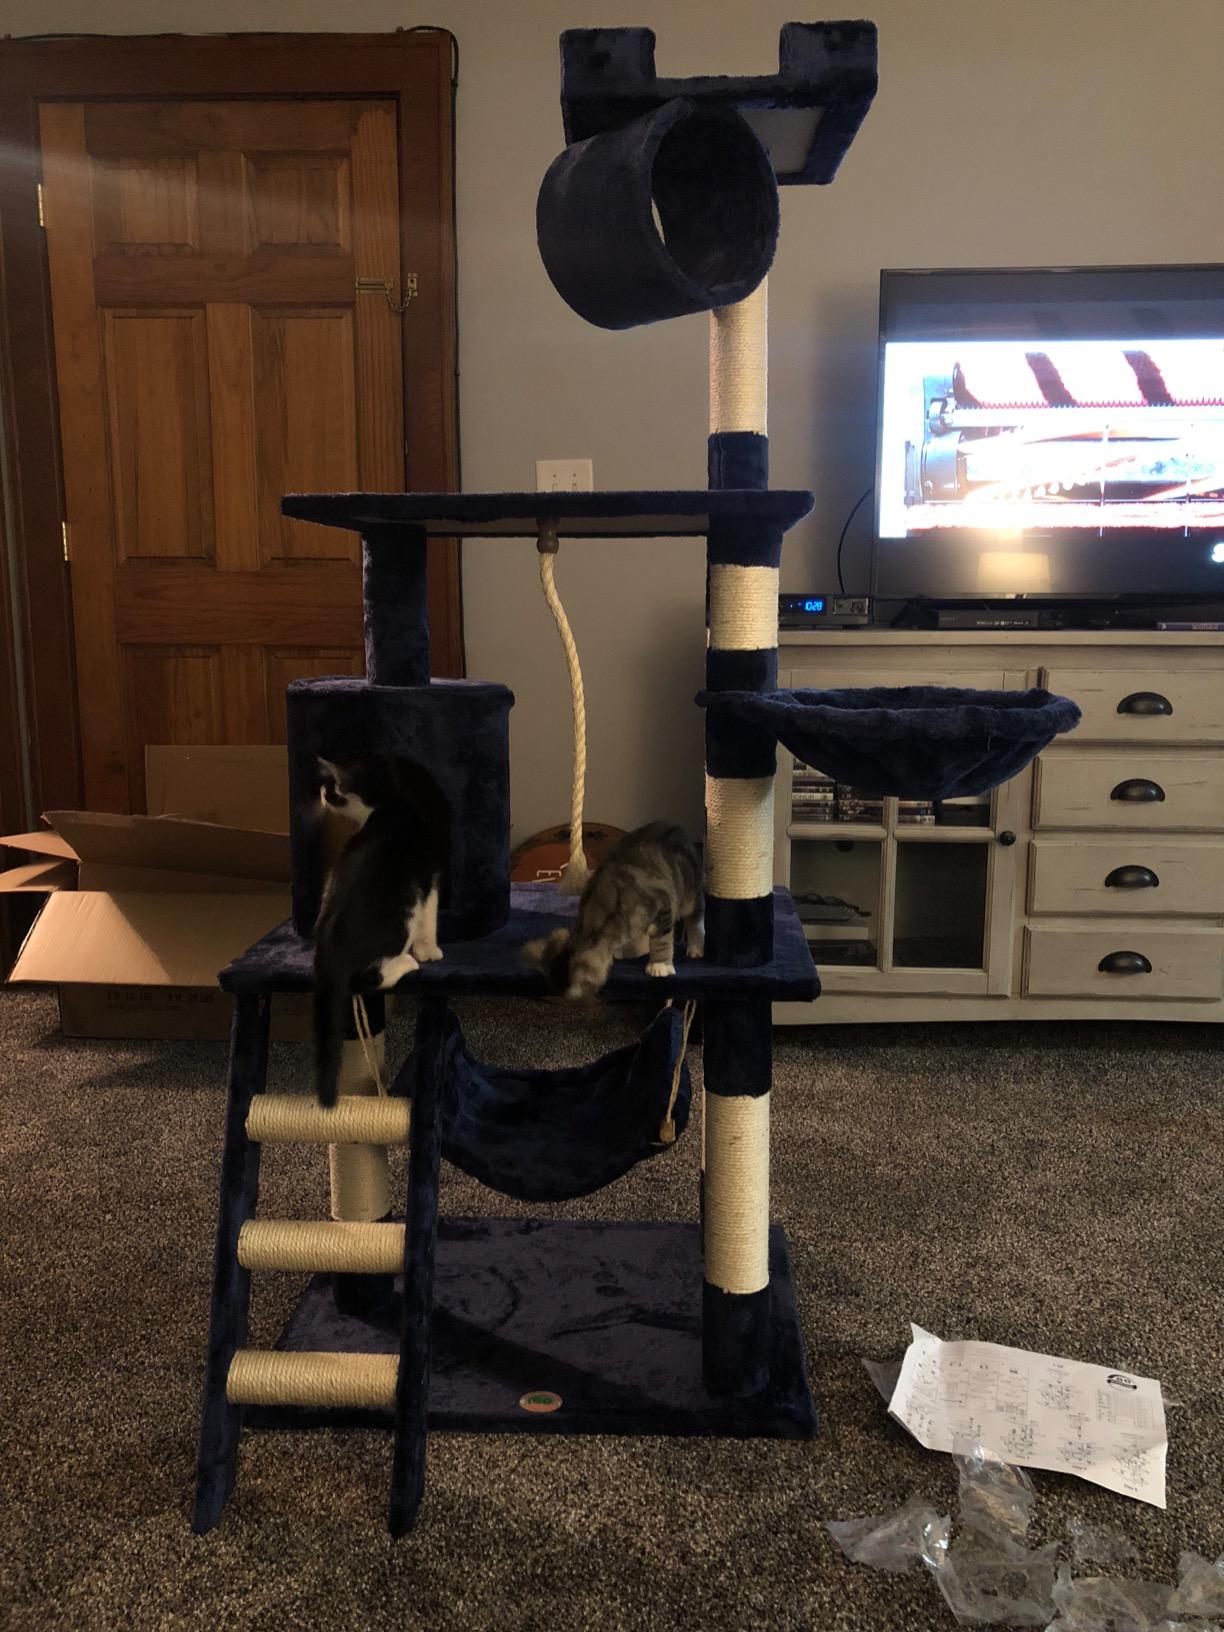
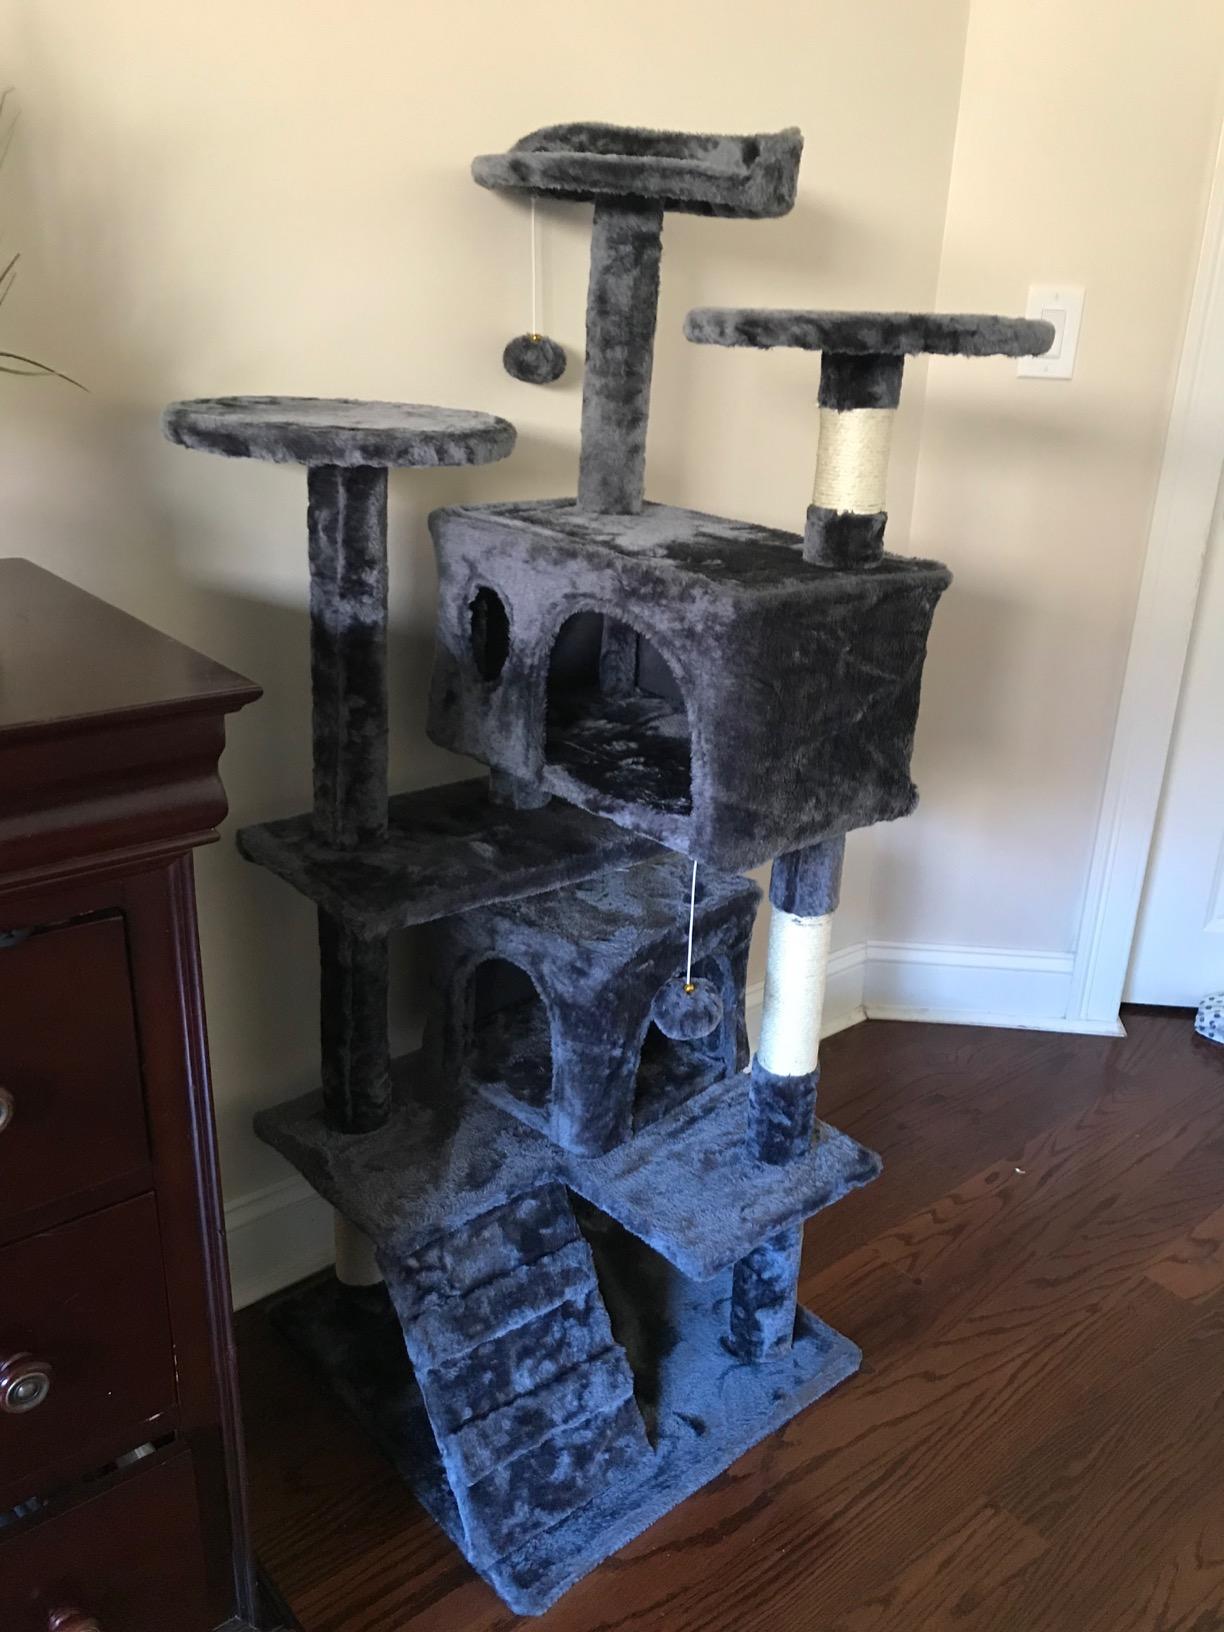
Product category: items_cat tree
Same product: no